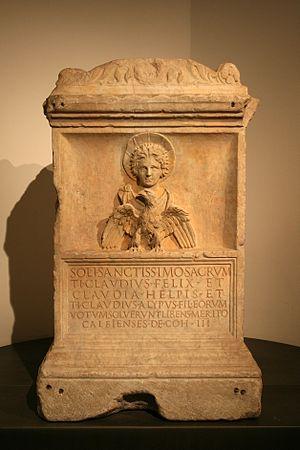
Autel dédié au dieu Malakbêl (Soleil) et aux dieux de Palmyra par Tiberius Claudius Felix, Claudia Helpis et leur fils, Tiberius Claudius Alypus. Marbre, œuvre romaine.CIL VI 30817